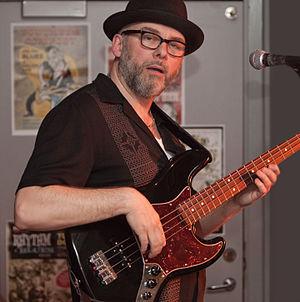
Patrik Norrman est un auteur de bande dessinée et musicien amateur suédois. Il est principalement connu pour son comic strip humoristique absurde Bacon & Egg, publié depuis 1985.